Haystack Landing

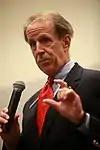
Frank Riggs

In 1989, Frank Riggs purchased a 25% interest in a 37-acre parcel of land at Haystack Landing. SFGate reported that it was intended to be developed as a hotel and office complex and that when Riggs was running for US Congress in 1990, he "indicated...he would sell his commercial real estate holdings to avoid any perception" of abuse of office. As of 1996, however, he had not sold his holdings in a partnership that held a 37-acre parcel of land at Haystack Landing, a fact that drew criticism from Democrats. He stated the reason he still held his one-quarter interest was that he was unable to find a buyer.